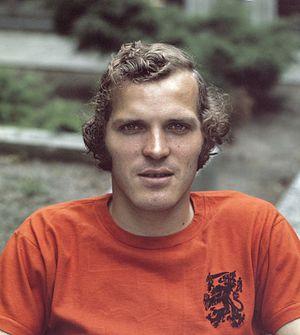
Willy van de Kerkhof est un footballeur international néerlandais né le 16 septembre 1951 à Helmond. Il évoluait au poste de milieu de terrain.